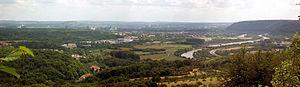
Dillingen/Saar est une ville de l’Arrondissement de Sarrelouis en Sarre. Elle a environ 20 000 habitants répartis sur trois quartiers: Dillingen, Pachten et Diefflen. Le territoire de la commune est situé au bord du Parc Naturel Sarre-Hunsrück, à l’embouchure de l’affluent Prims dans la Sarre. La frontière avec la France est à 10 km. Dillingen se situe à 60 km de la ville de Luxembourg et de Trèves. Metz est situé à 50 km et Saarbrücken à 30 km. La ville touche directement aux confins du territoire de Saarlouis. Par rapport au nombre d'habitants, elle est au deuxième rang dans l'Arrondissement de Sarrelouis.